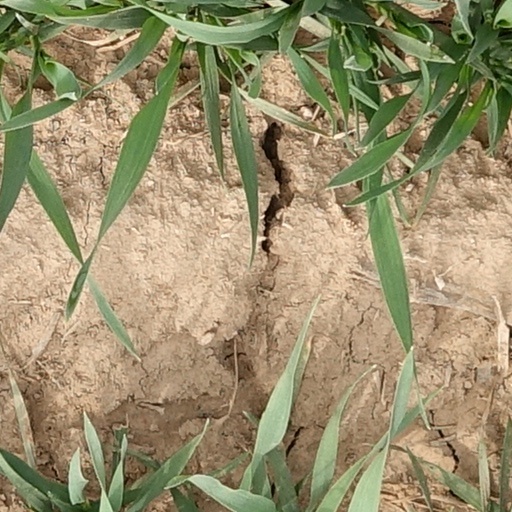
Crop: wheat